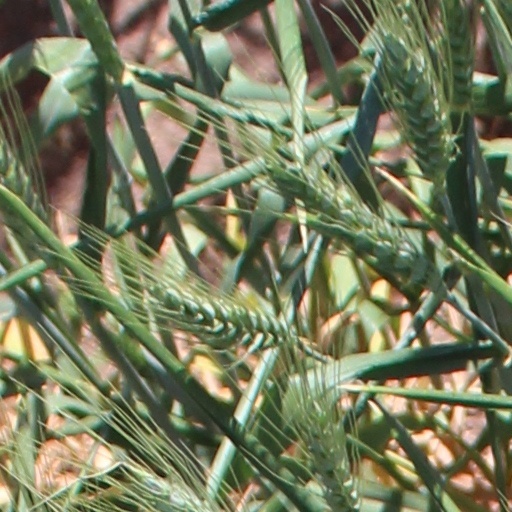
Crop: wheat